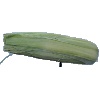
Label: Corn Husk 1